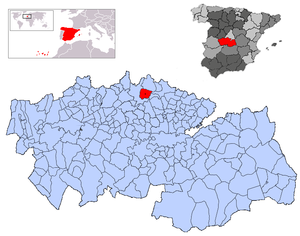
La Torre de Esteban Hambrán est une commune d'Espagne de la province de Tolède dans la communauté autonome de Castille-La Manche.